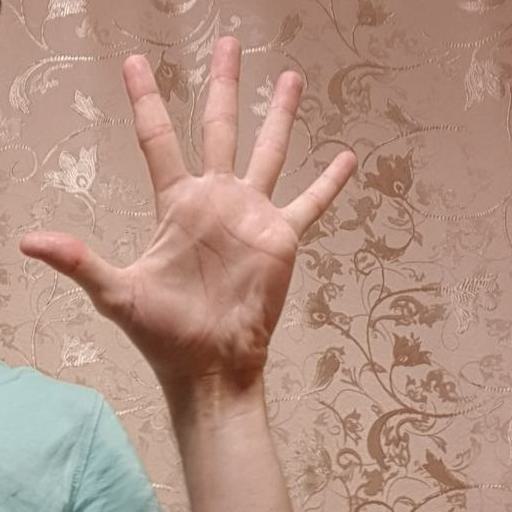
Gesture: palm